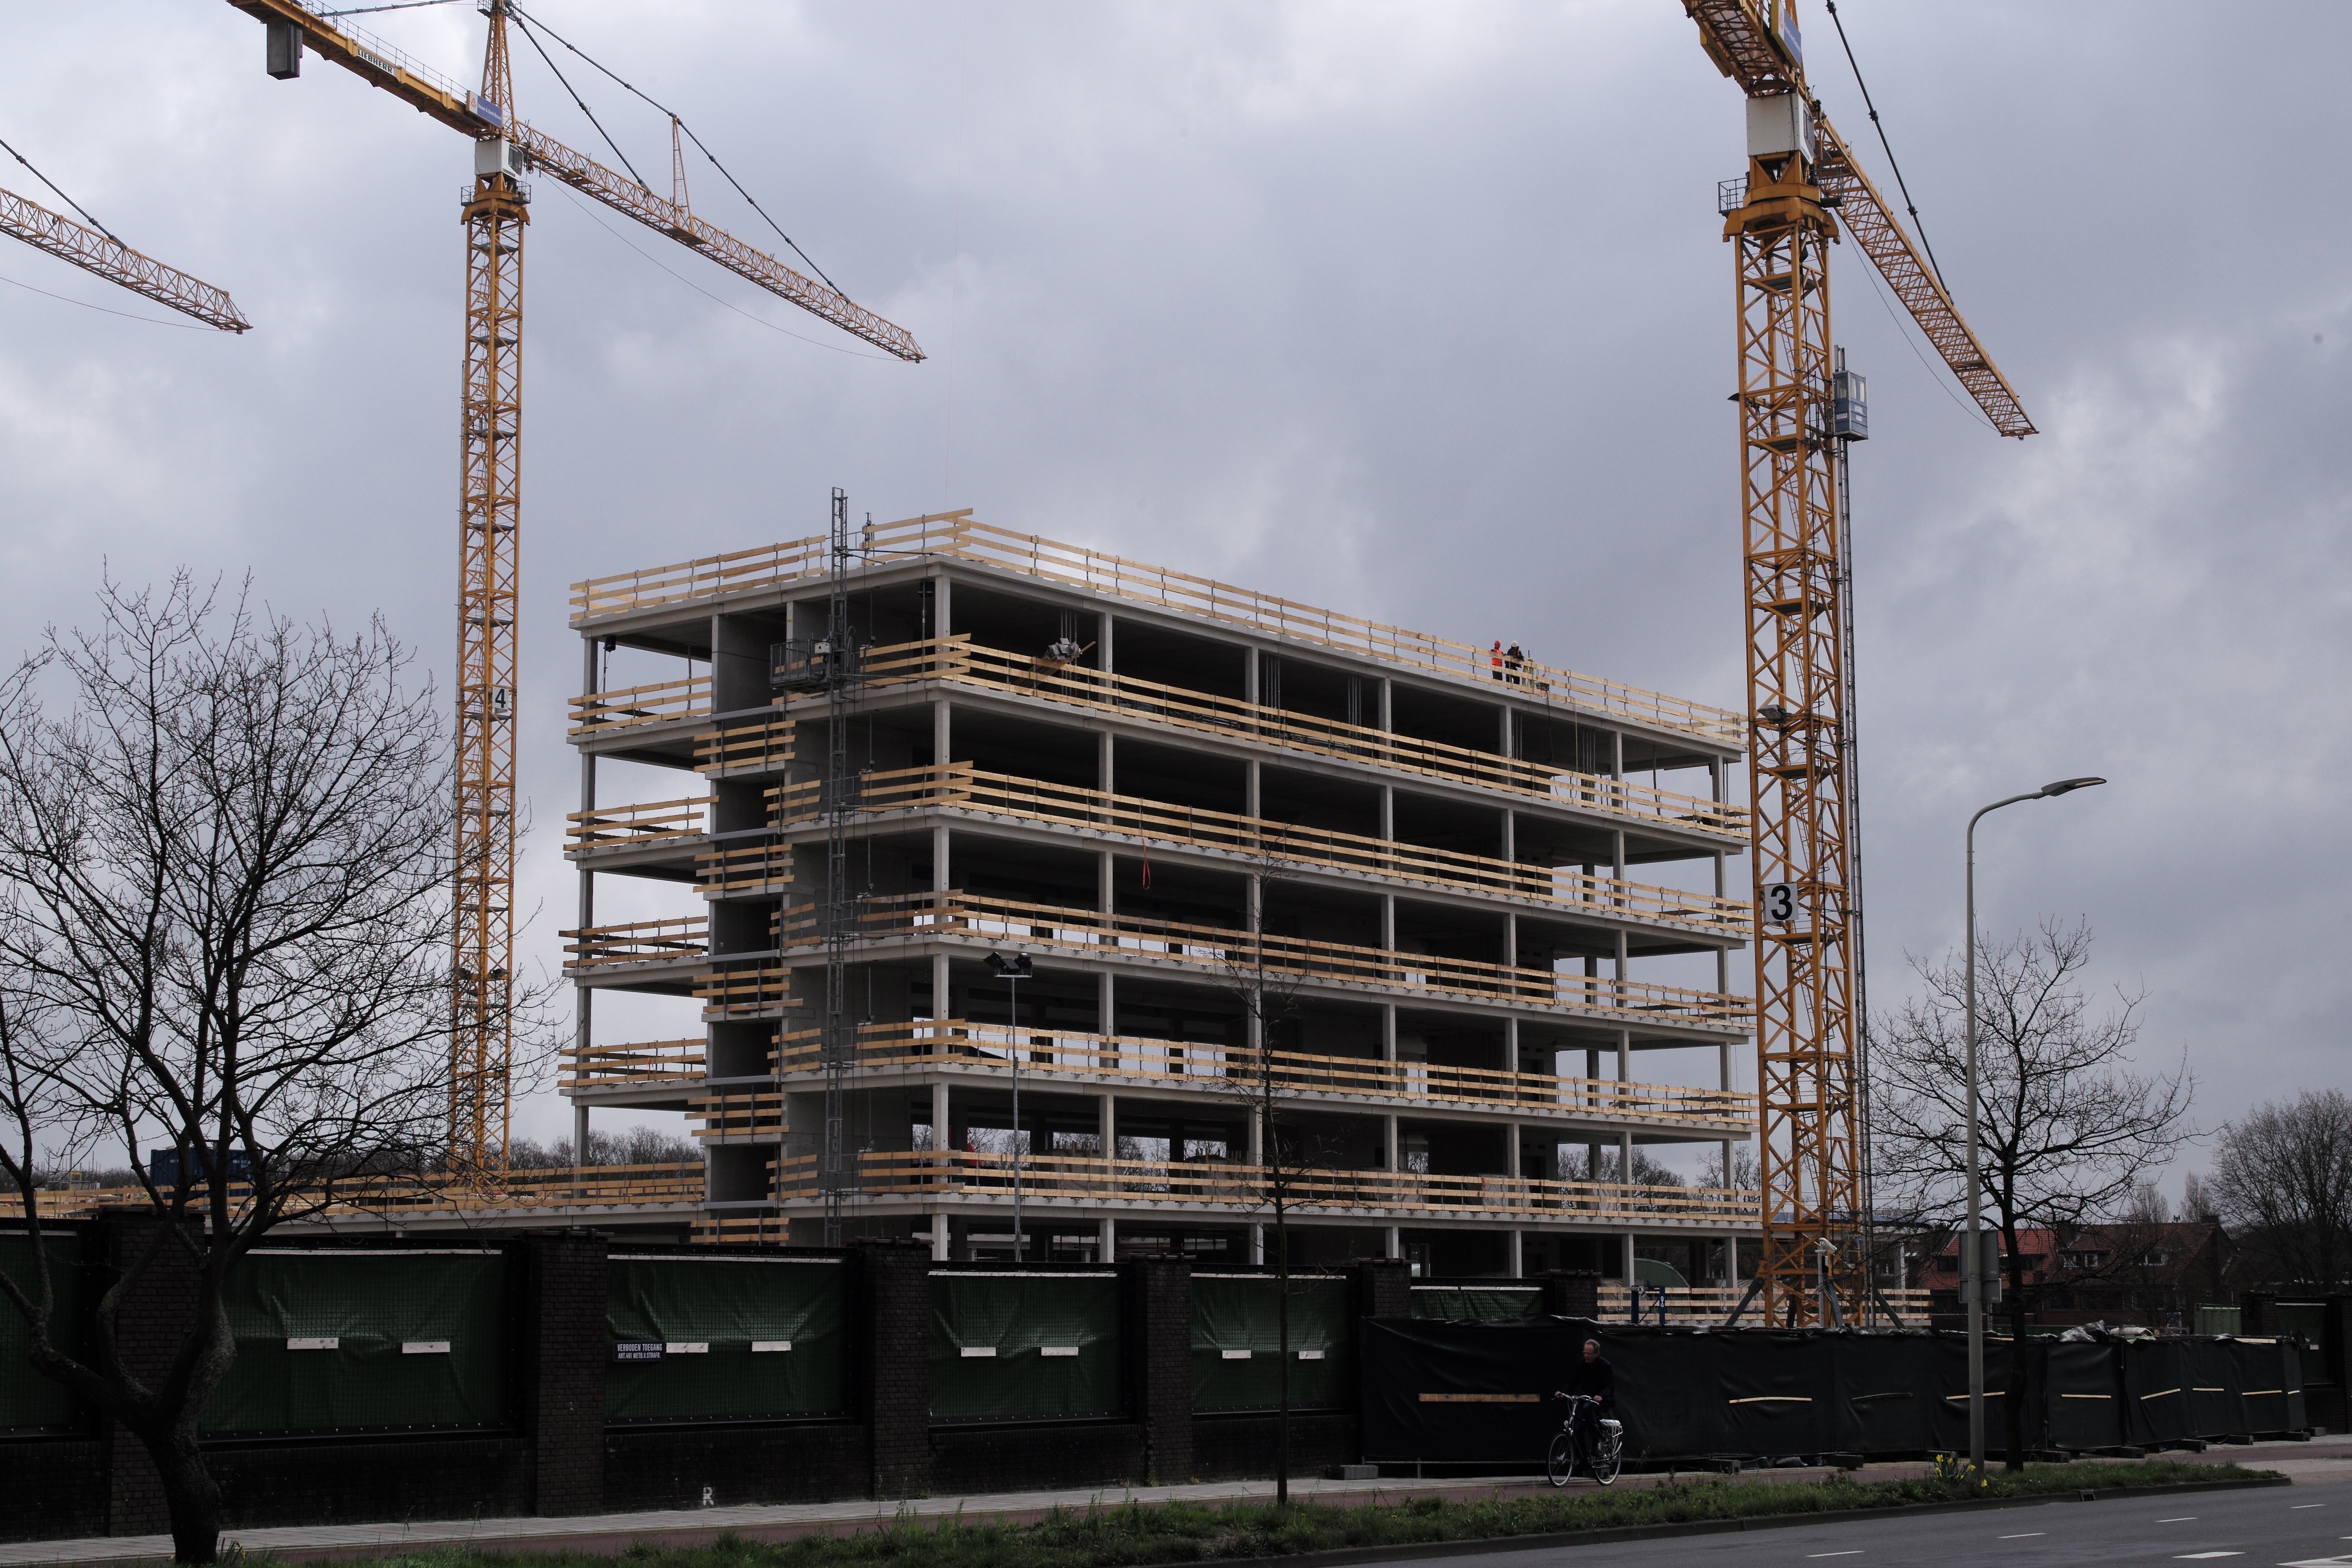
architecture, structure, seat, building, skyscraper, downtown, construction, tower, facade, stadium, tower block, project, holland, hague, netherlands, m, justice, 50mm, f14, site, cour, leica, 240, summilux, icc, typ, headquarters, hq, development, permanent, penal, intenational, condominium, urban area, residential area